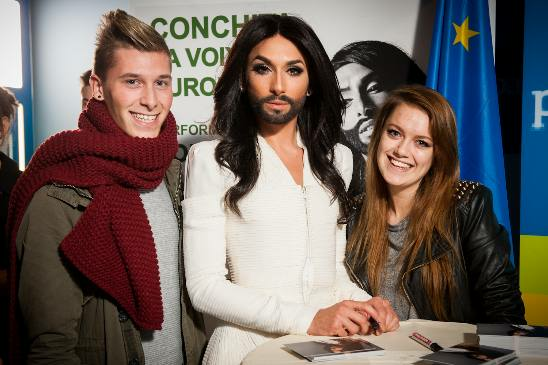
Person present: Yes